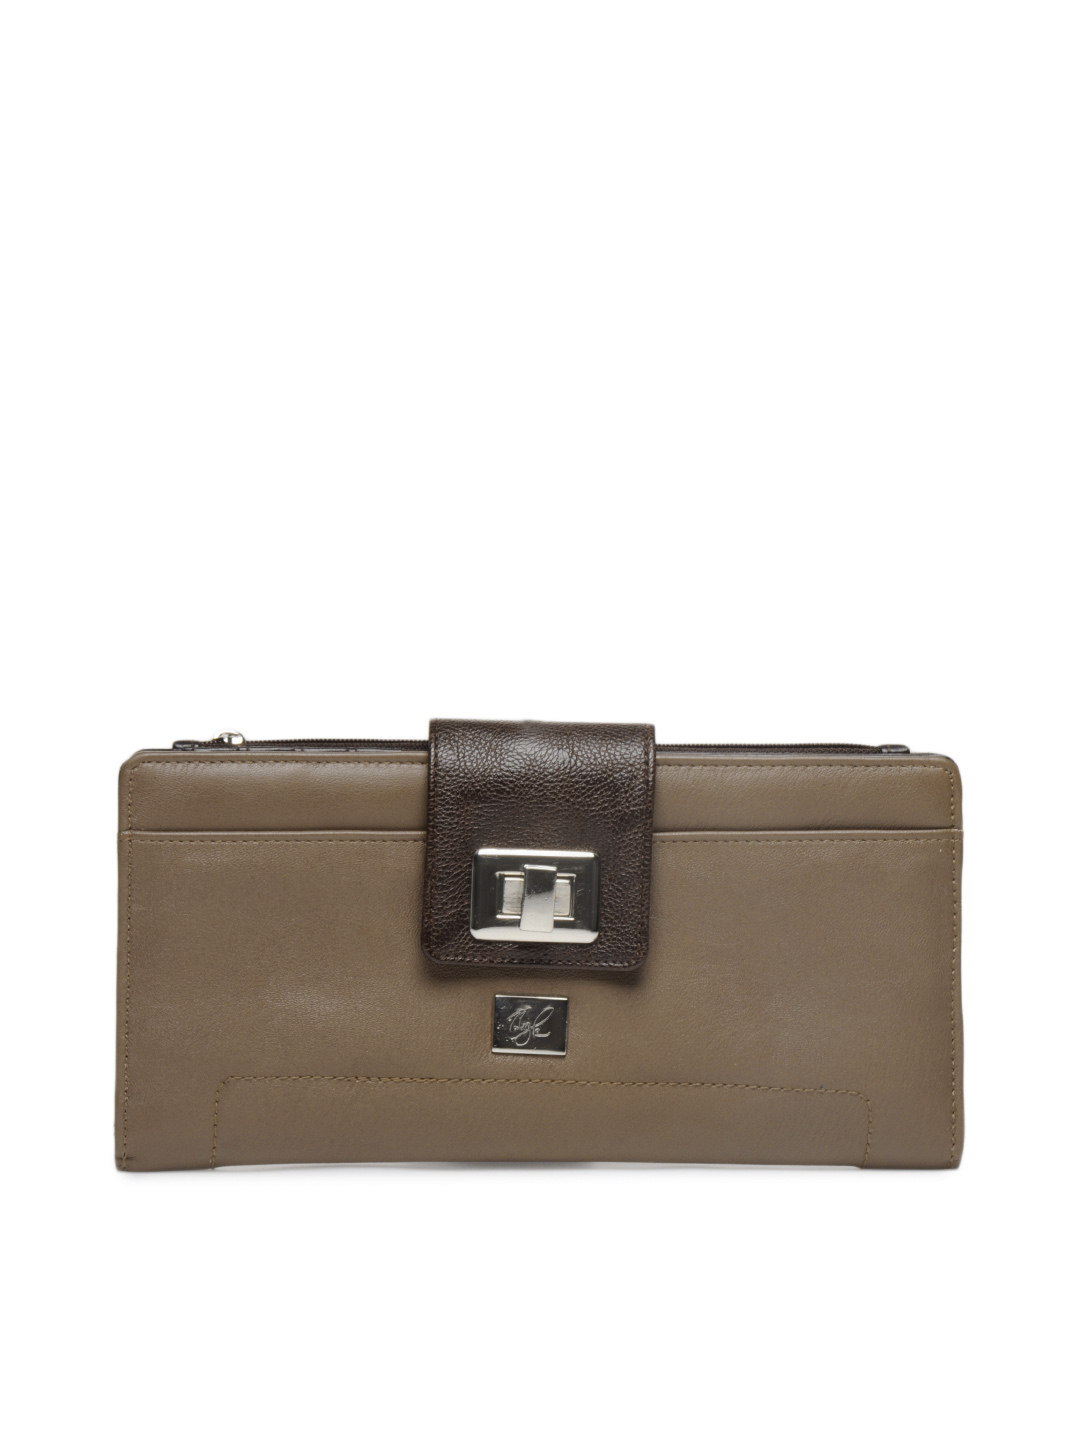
Nyk Women Brown Wallet
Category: Accessories / Wallets / Wallets
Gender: Women
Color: Brown
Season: Summer 2016
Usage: Casual